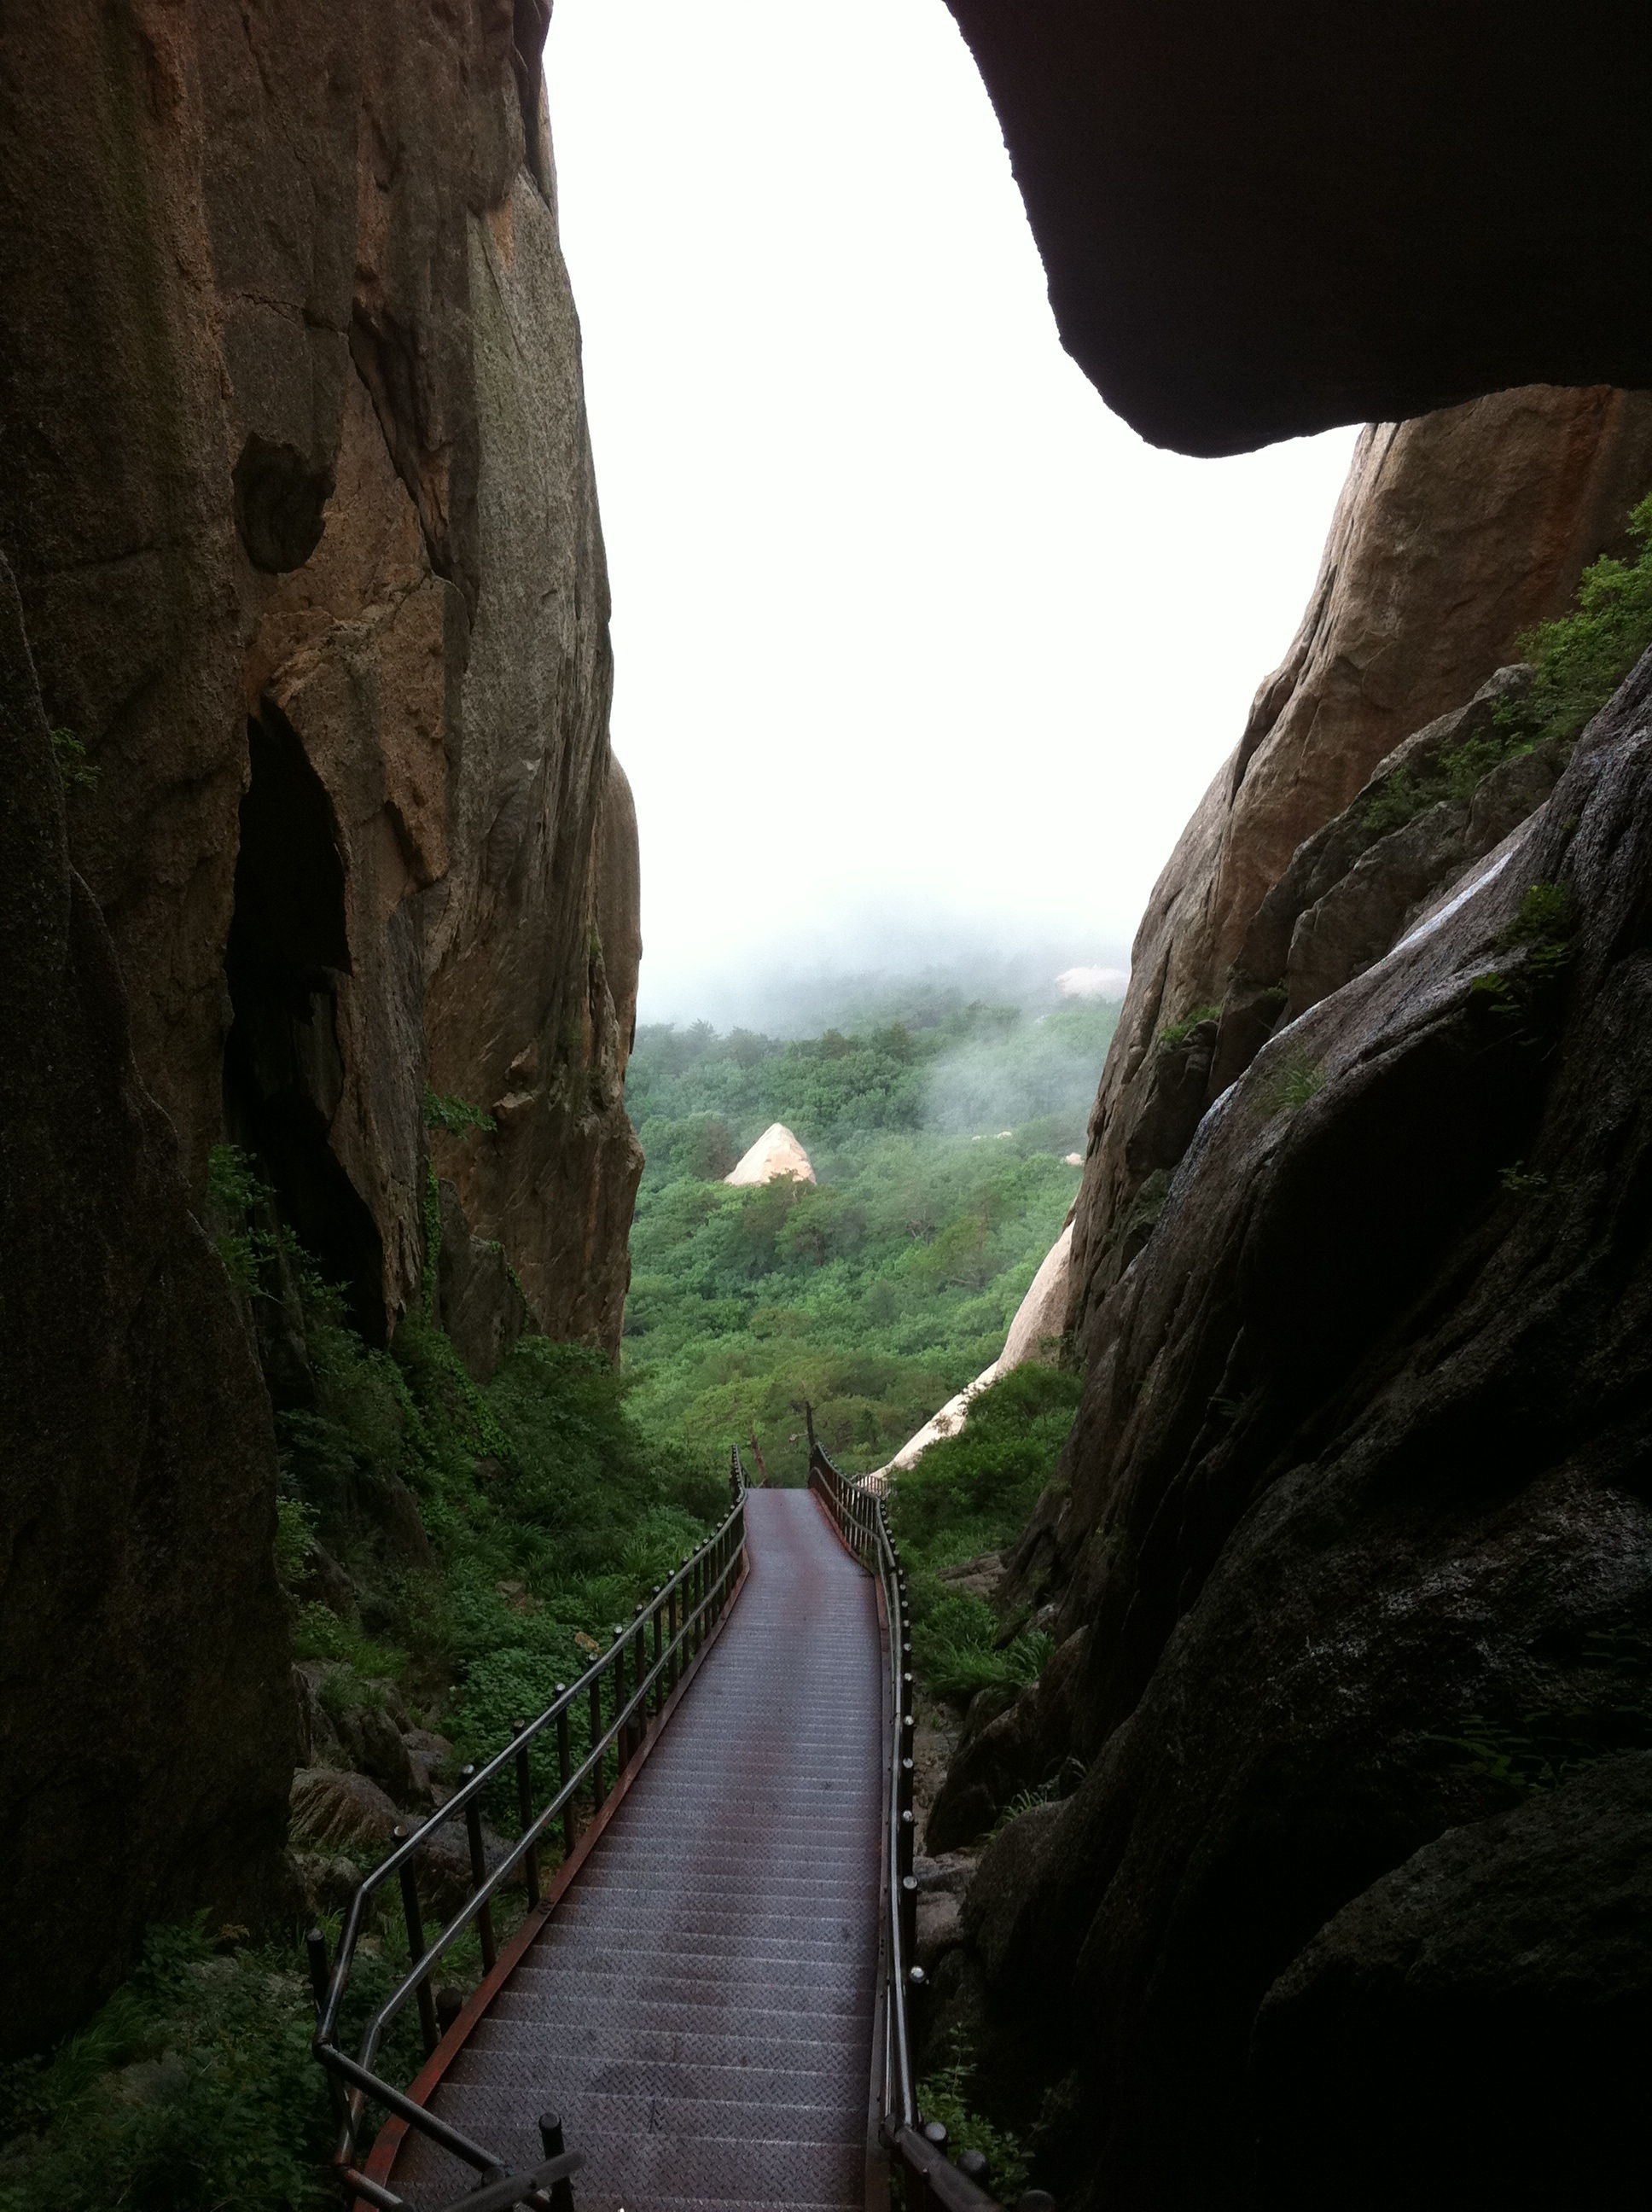
nature, rock, adventure, valley, cliff, arch, jungle, canyon, terrain, stairs, screenshot, landform, clouds and mountains, mt seoraksan, a sea of clouds, ulsan rock